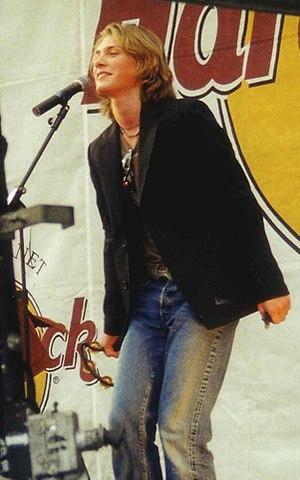
Jordan Taylor Hanson, né le 14 mars 1983 à Tulsa, dans l'Oklahoma, est un des chanteurs du groupe Hanson. Il est également le chanteur du groupe Tinted Windows. Il joue du clavier, des percussions, de la batterie, de la guitare et du piano.